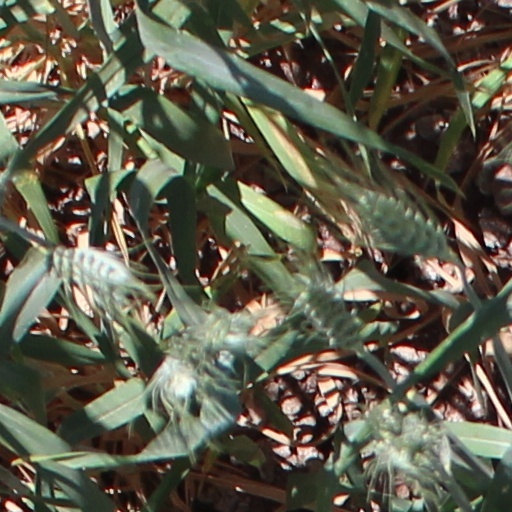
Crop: wheat